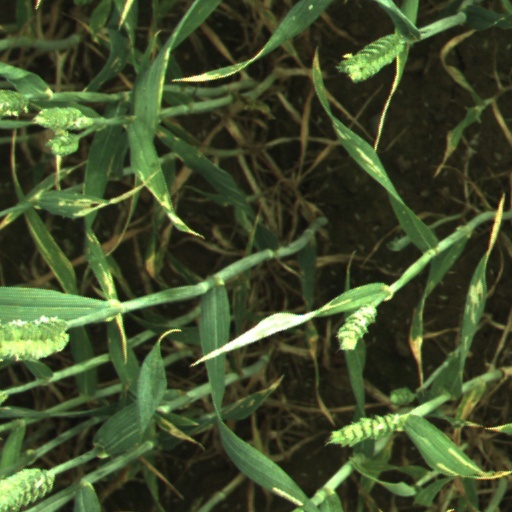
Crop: wheat